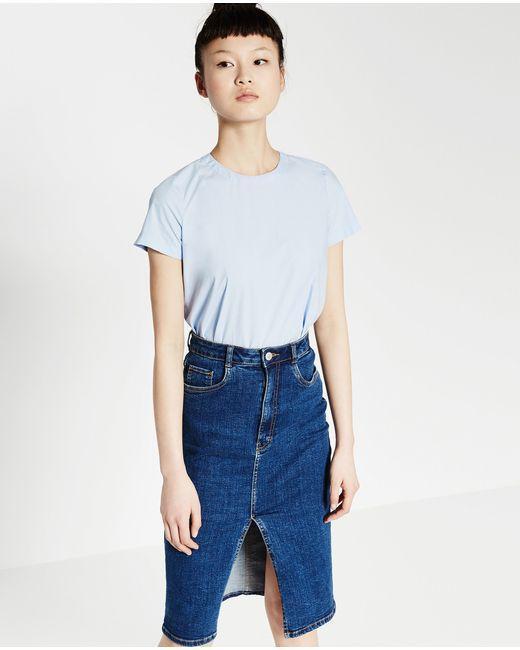
Bleistiftrock aus Denim in blauer Farbe